Third Sacred War

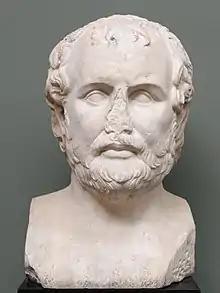
Bust of Philip II of Macedon, who was instrumental in ending the Third Sacred War

After agreeing to the peace terms with Macedonian ambassadors in April, the Athenians dispatched a second embassy to Macedon, to extract the peace oaths from Philip; this embassy travelled to Pella at a relaxed pace, knowing that Philip was away on campaign against the Thracian king Kersebleptes. When they arrived, the Athenians (again including Demosthenes and Aeschines) were rather surprised to find embassies from all the principal combatants in the Sacred War were also present, in order to discuss a settlement to the war.